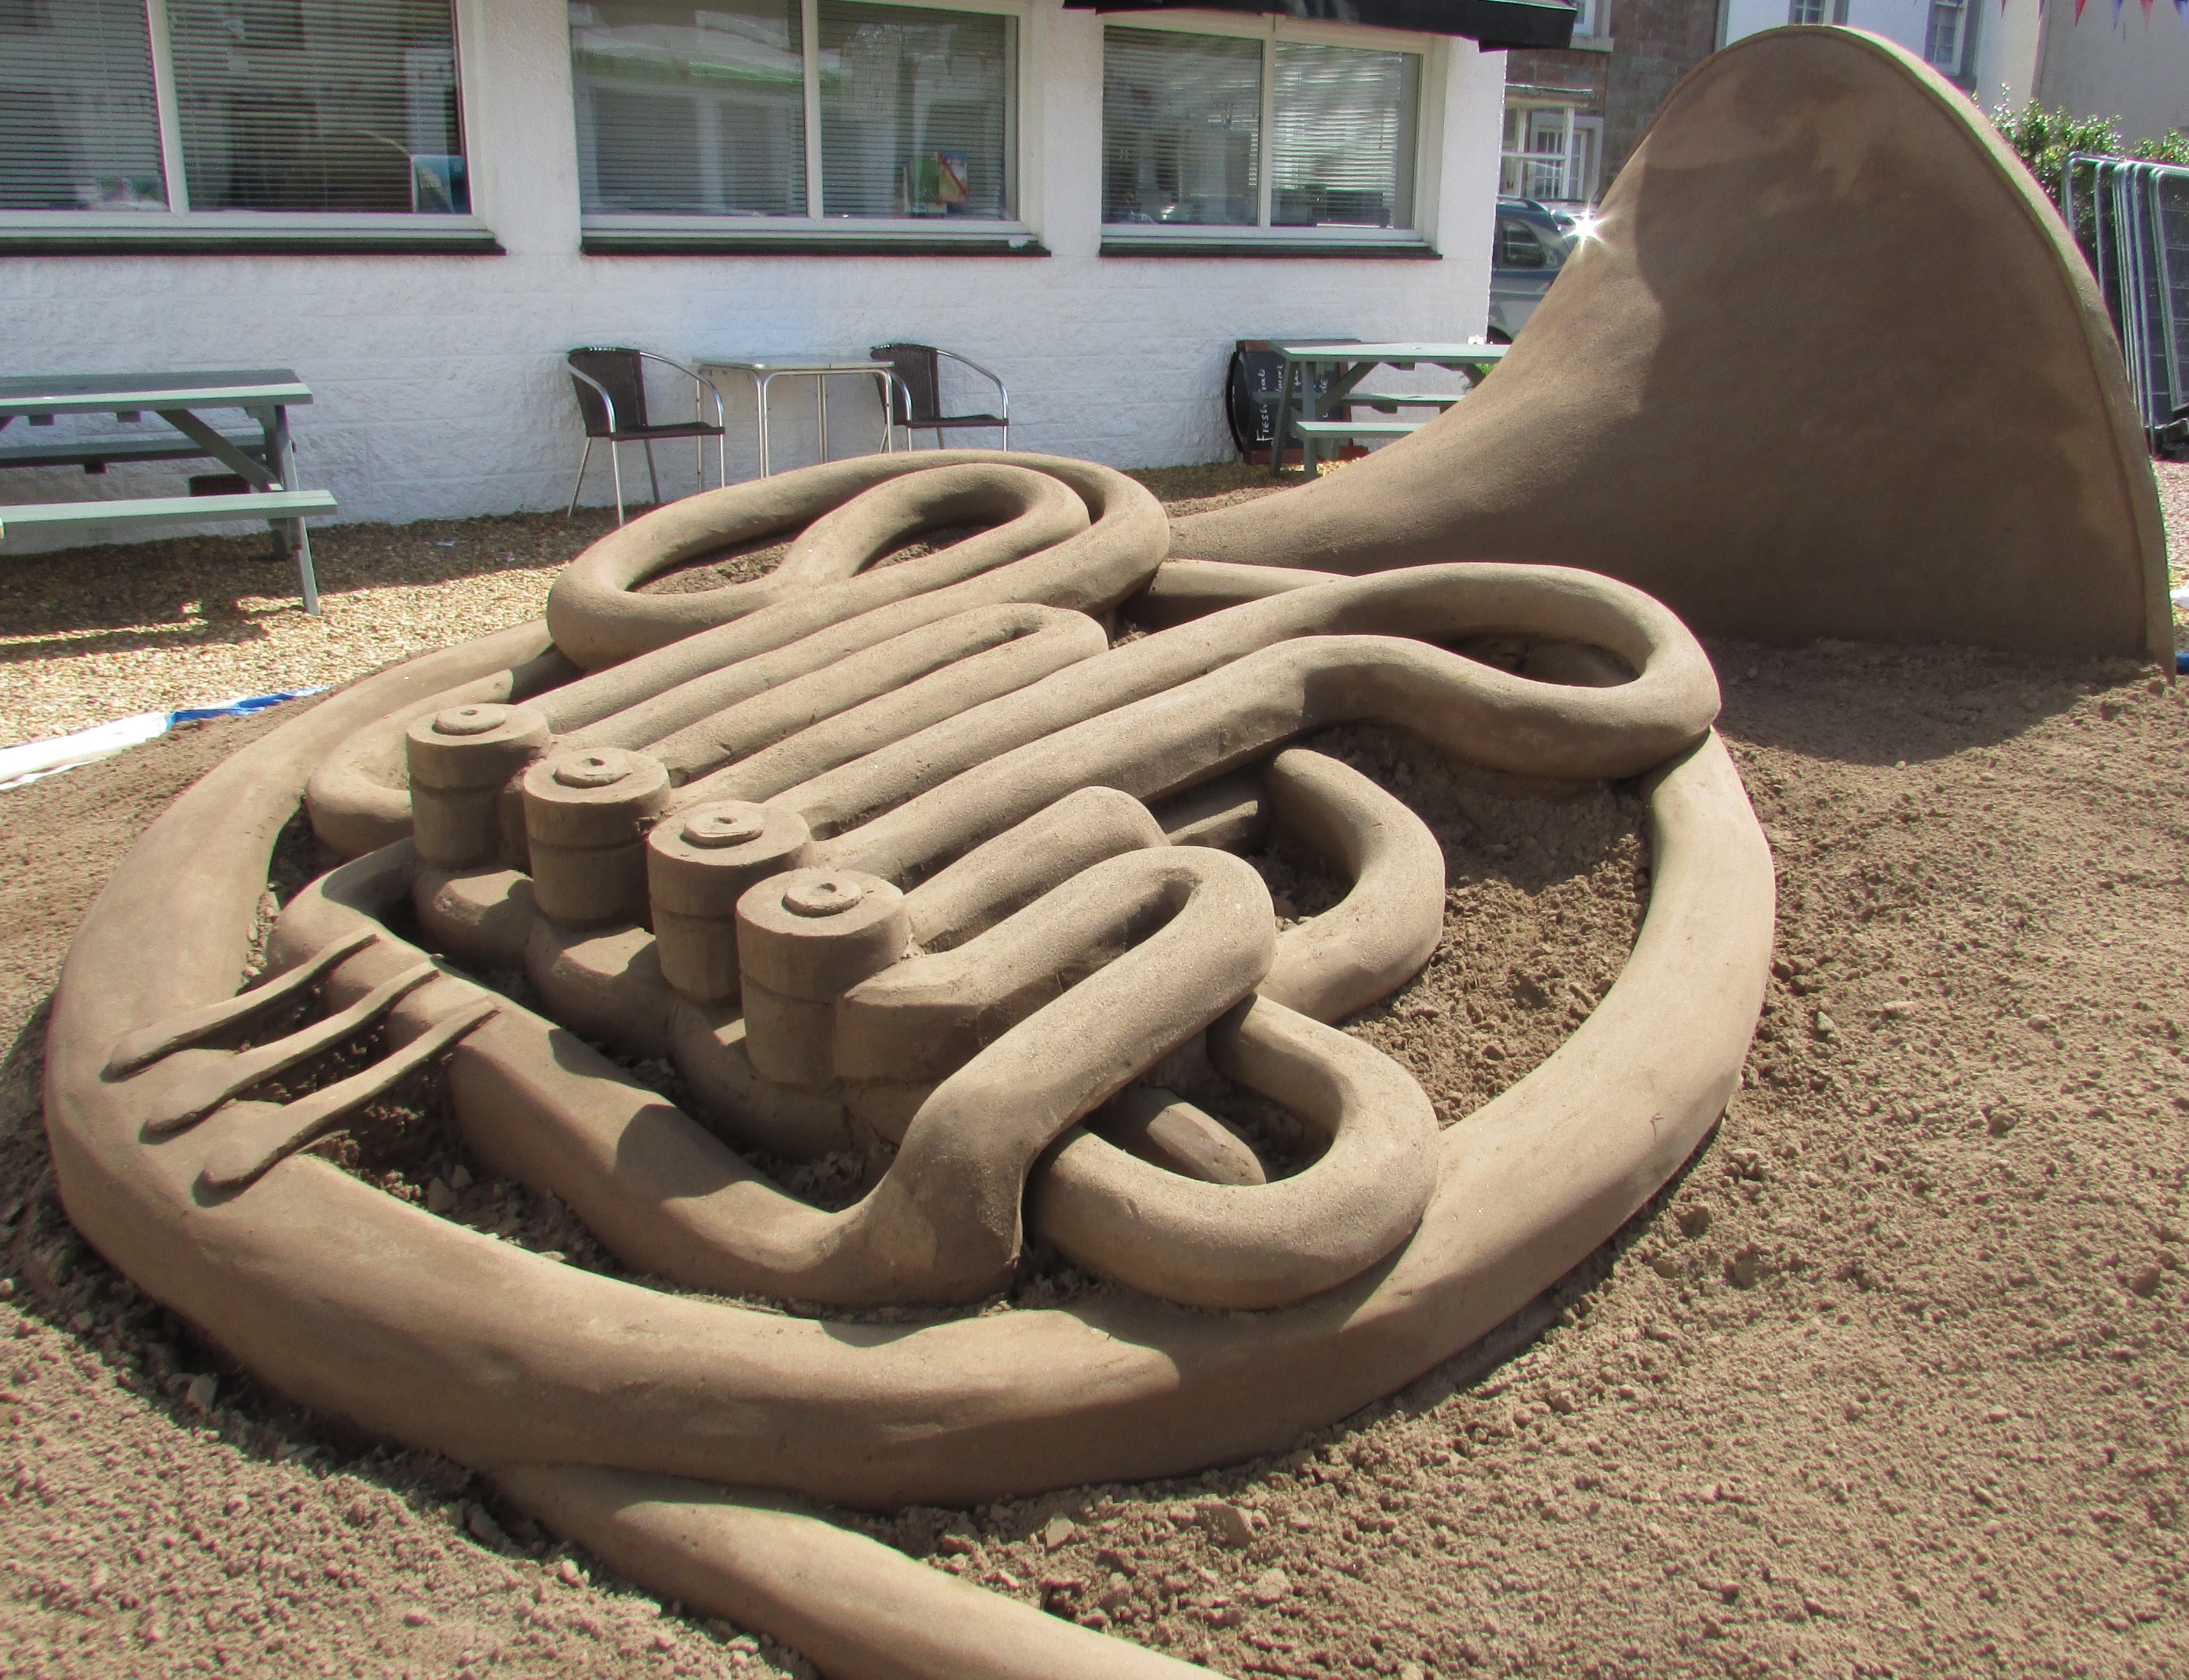
sand, instrument, material, sculpture, art, design, symbolism, carving, icon, stone carving, french horn